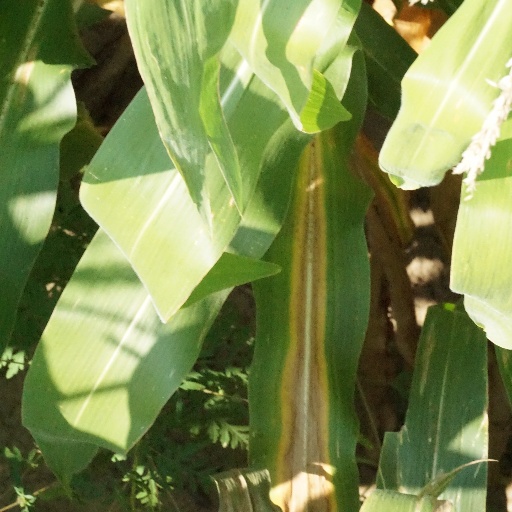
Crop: maize; corn